2017 Women's March

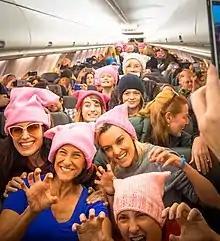
Sewn and knitted pussyhats being worn by women on a plane to Washington, D.C.

U.S. Senator Cory Booker, former U.S. Secretary of State John Kerry, and civil rights activist Jesse Jackson attended the Washington march. Anne-Marie Slaughter, president of New America and former Director of Policy Planning at the U.S. State Department, attended the New York City march. John Lewis attended the Atlanta rally, which saw more than 60,000 march to the Georgia State Capitol.